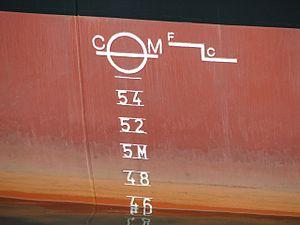
Dans la marine, la ligne de flottaison est la ligne qui sépare la partie immergée de la coque d'un navire de celle qui est émergée.